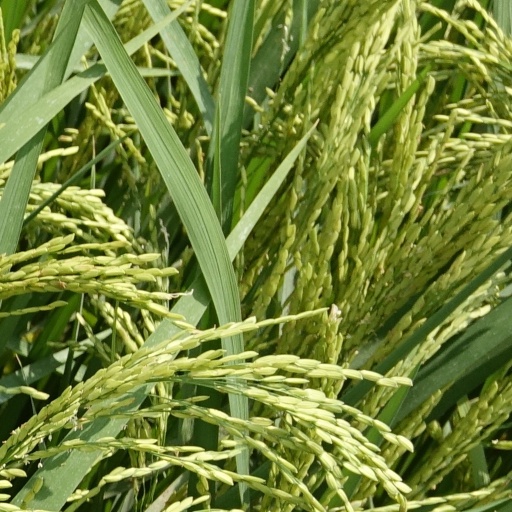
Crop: rice